Insurgency in the Preševo Valley

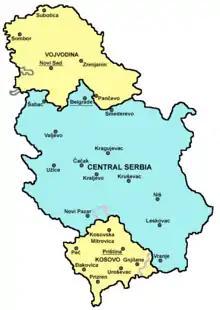
Map of Federated State of Serbia compared to present-day borders

Conflict escalated in 2000. On 16 January three Serbs civilians from village Pasjane were killed by rebels in a Ground Safety Zone on a road Gjilan – Preševo. The UÇPMB made their first appearance on 26 January 2000 at the funeral of two Albanian brothers who had been killed in a firefight between the Serbian police and Albanian residents in Dobrosin. On 4-5 March, the UÇPMB attacked Dobrosin, resulting in clashes with Serb policemen. During the fighting, 175 civilians were displaced from the village and fled to neighboring Kosovo. During the battle one UÇPMB insurgent and one Serb policeman were killed, while two Serb policemen were wounded.